I'm a Dirty Dinosaur

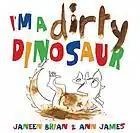

I'm a Dirty Dinosaur is a 2013 Children's picture book written by Janeen Brian and illustrated by Ann James. It is about a small dinosaur that revels in covering itself in mud then goes to a swamp to get clean.